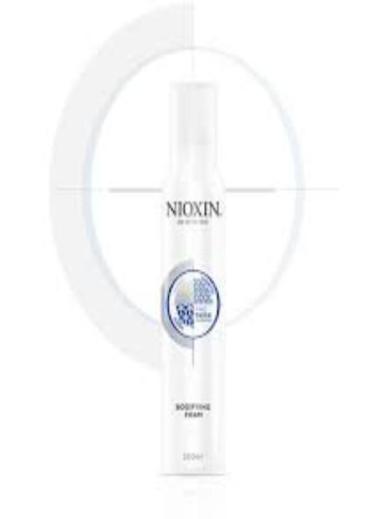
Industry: Necessities